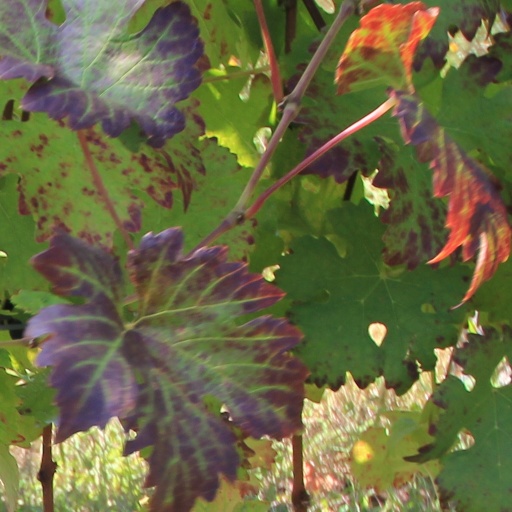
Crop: grape